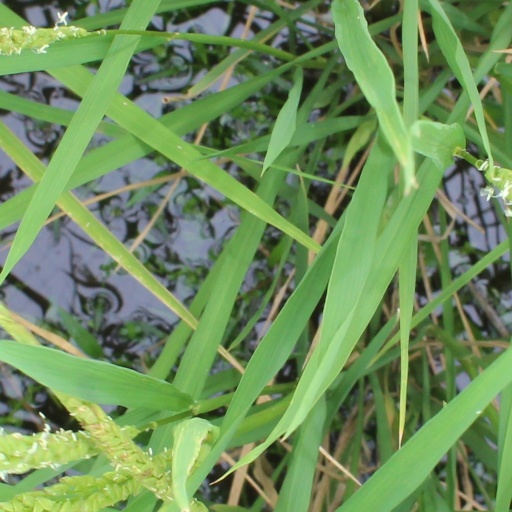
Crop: rice